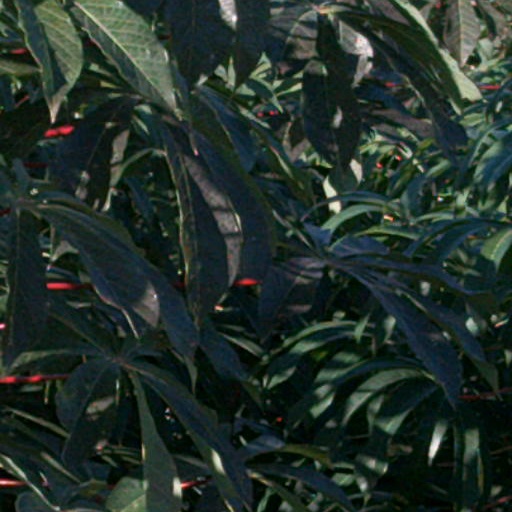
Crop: cassava